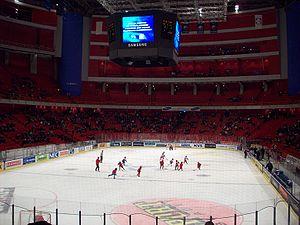
L’Ericsson Globe est une salle omnisports située à Stockholm en Suède.